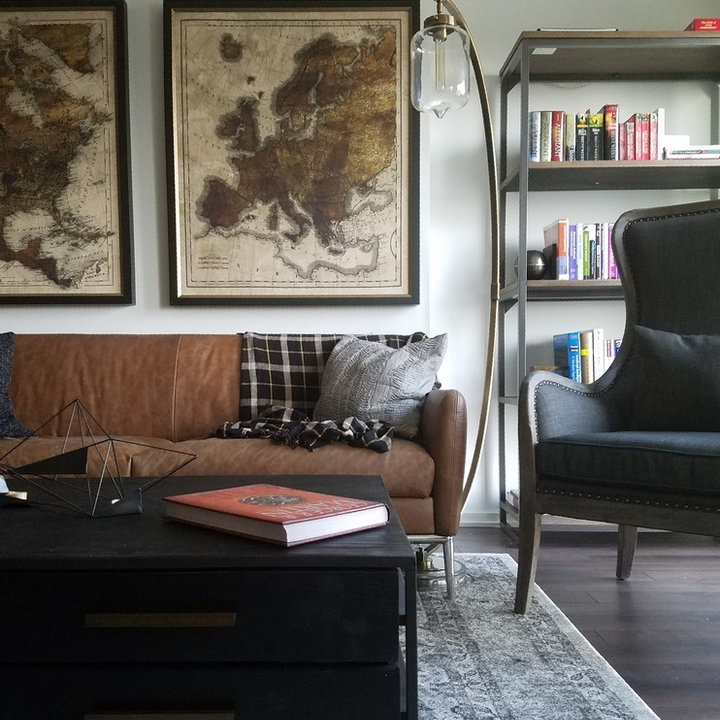
Style: Industrial